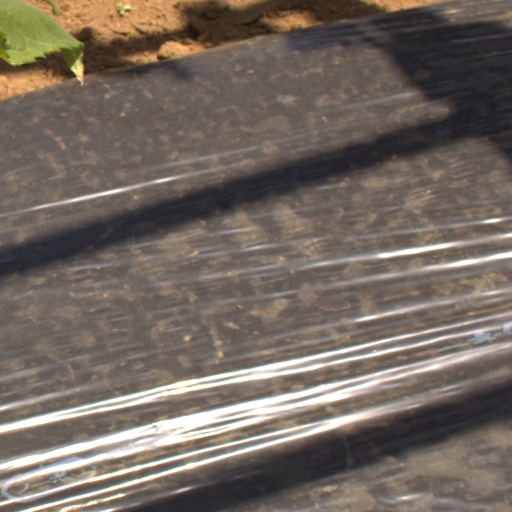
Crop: Jerusalem artichoke